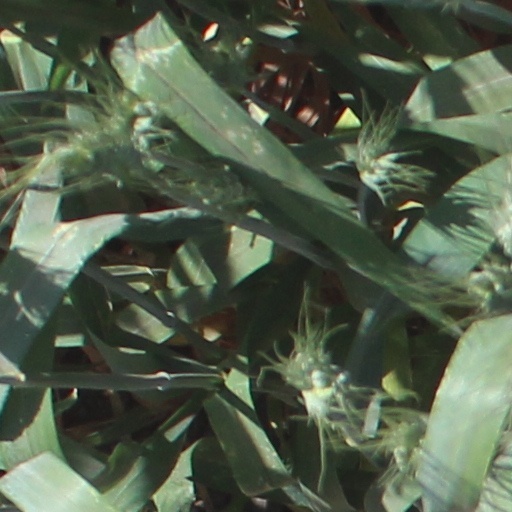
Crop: wheat